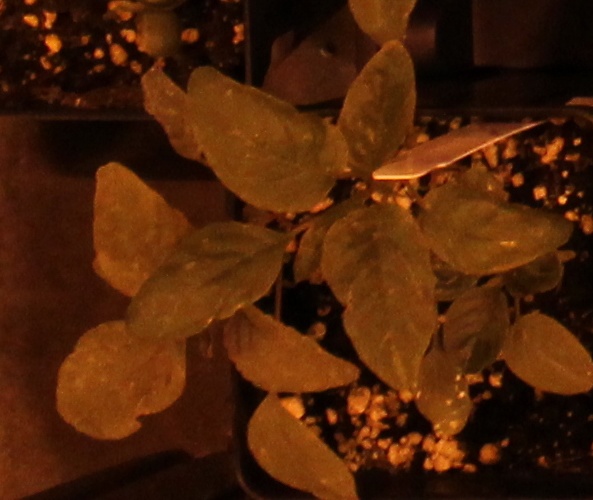
Label: Palmer Amaranth